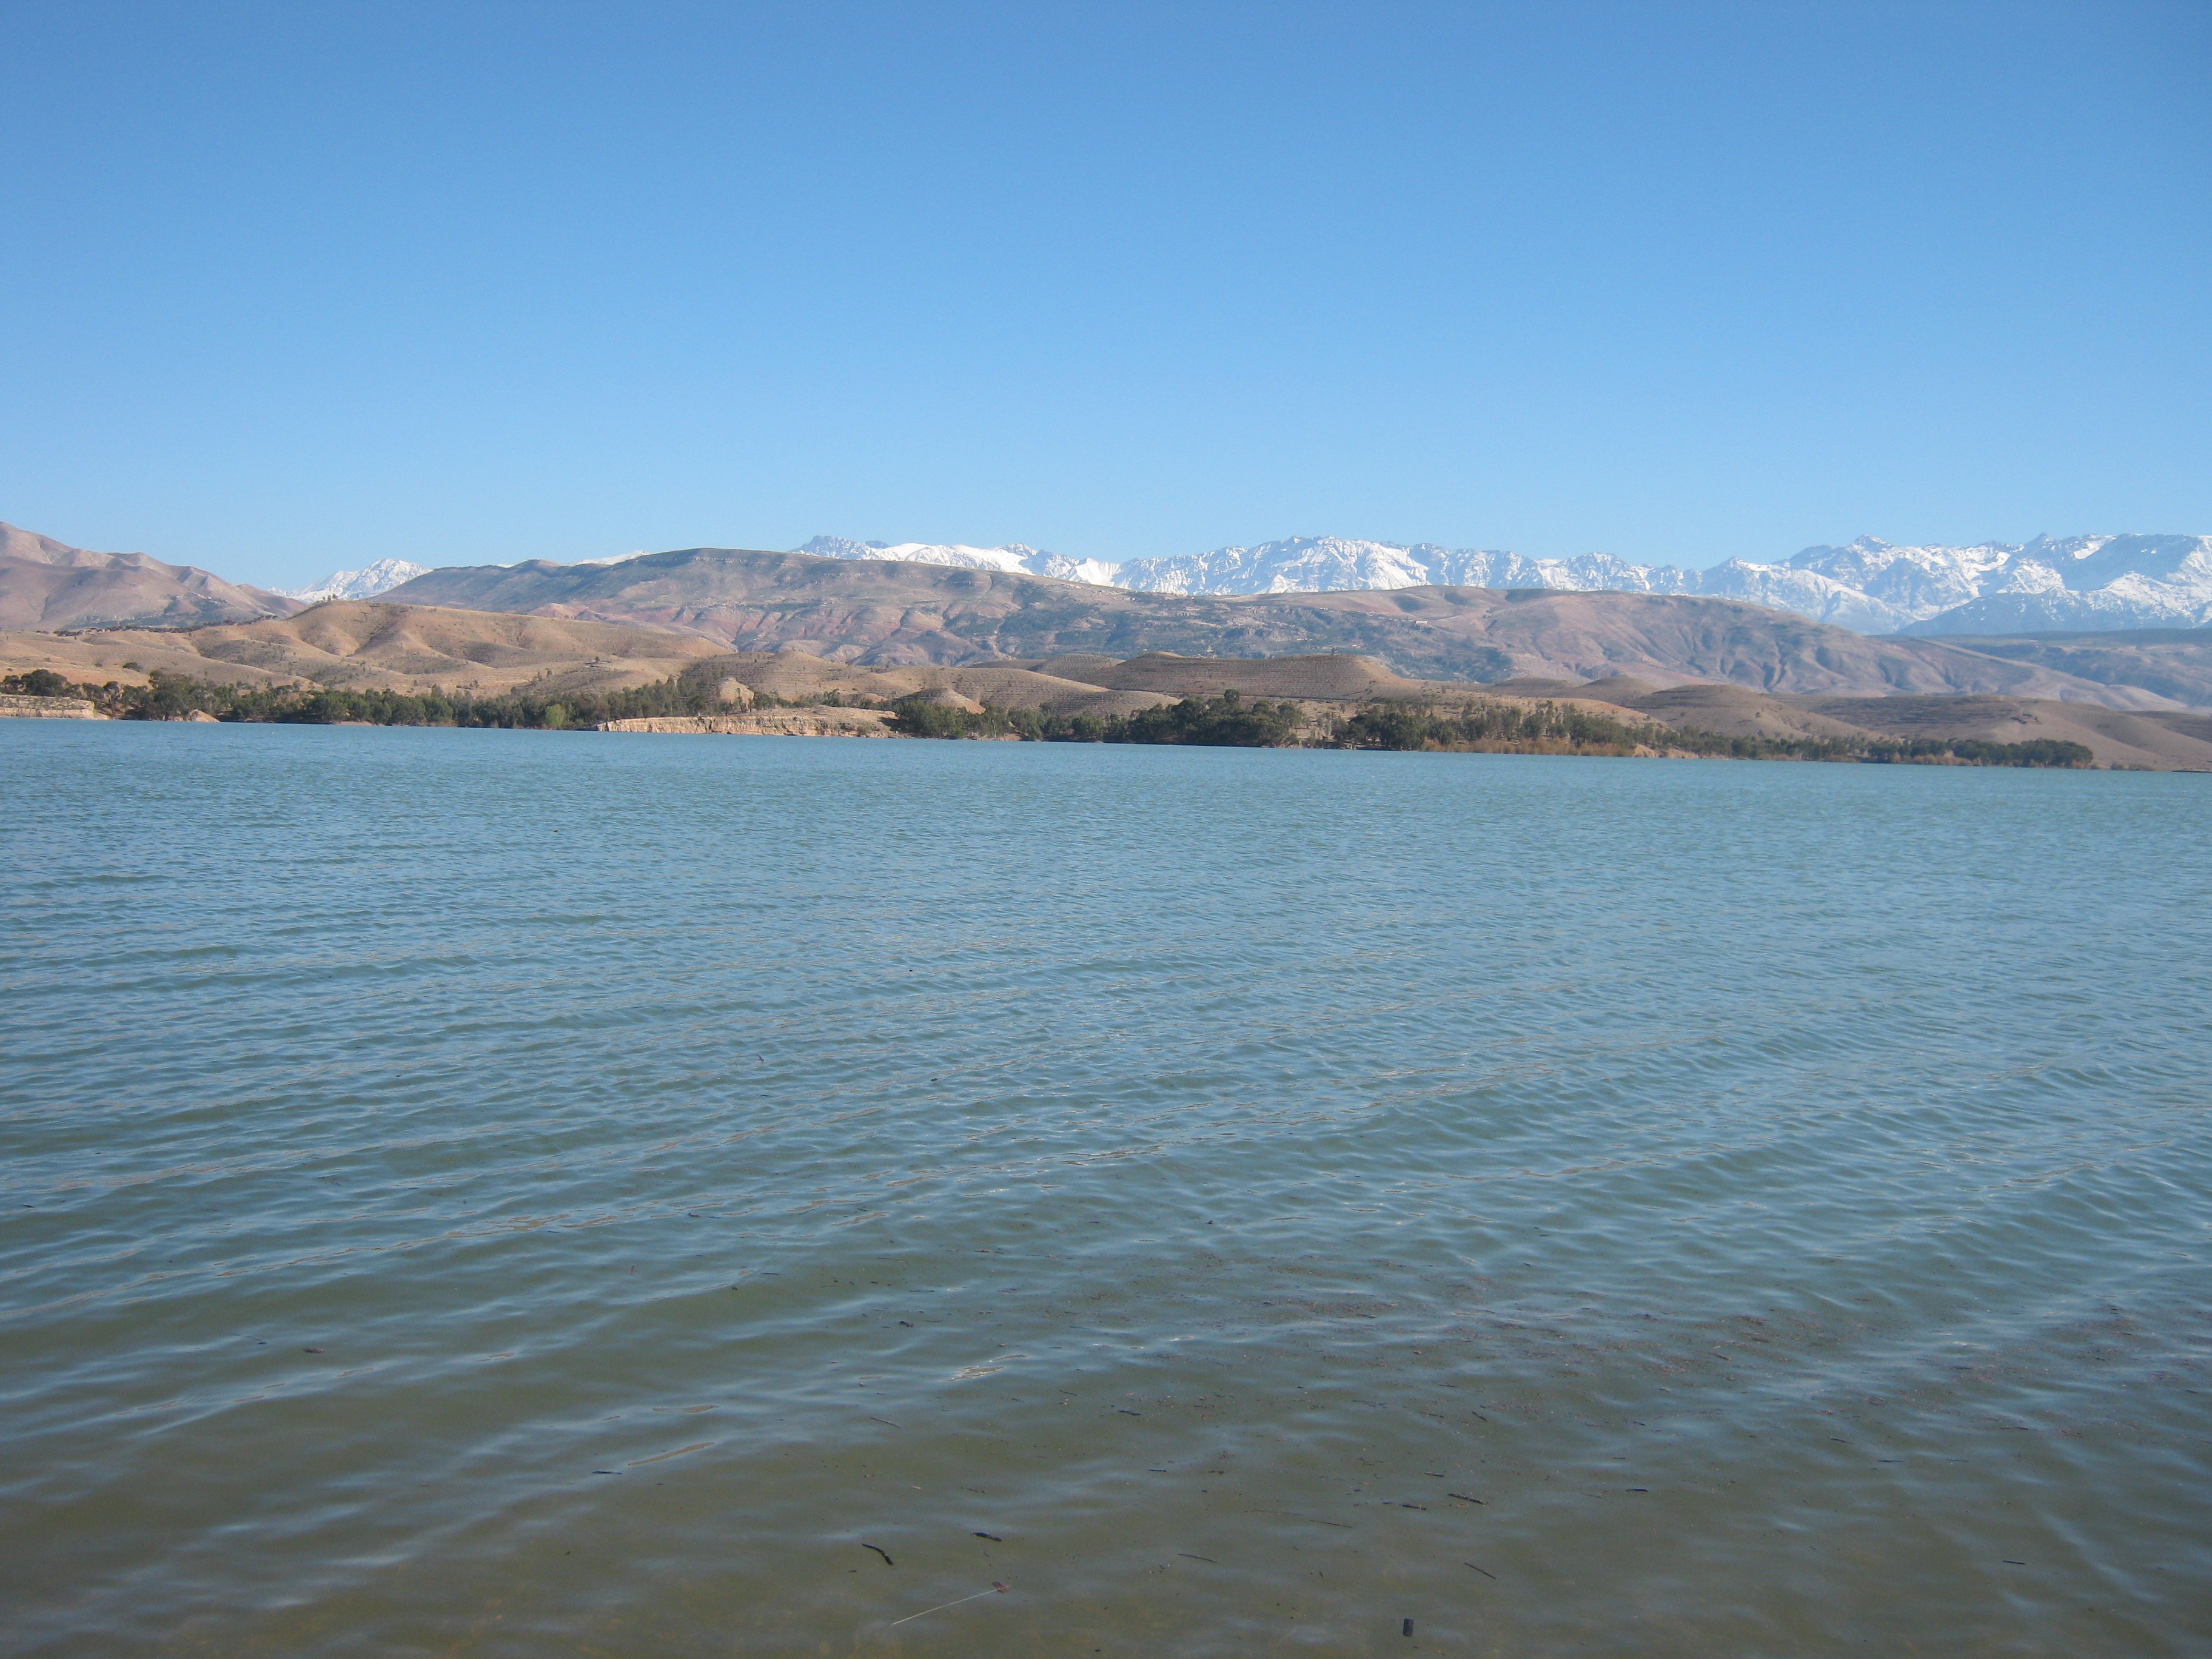
landscape, sea, coast, water, mountain, snow, shore, lake, bay, reservoir, body of water, mountains, loch